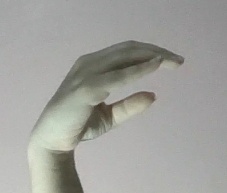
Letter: jeem